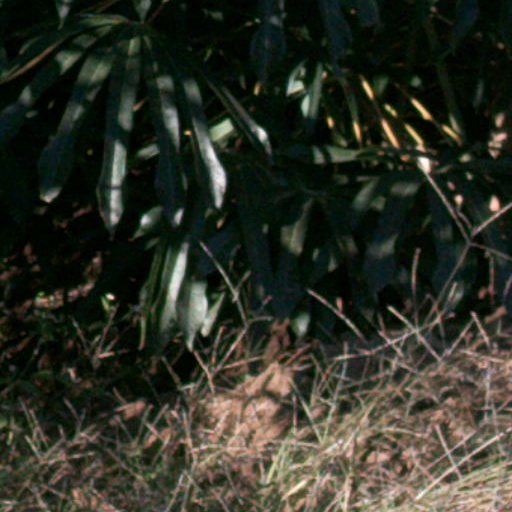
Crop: cassava